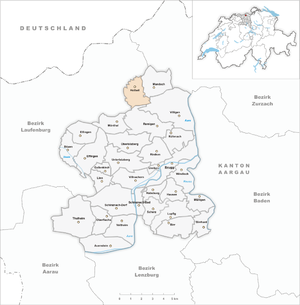
Hottwil est une localité de Mettauertal et une ancienne commune suisse du canton d'Argovie.